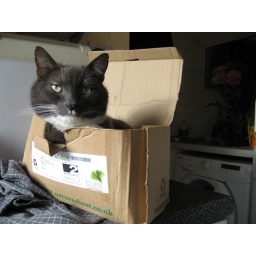
Big cat in a small box !!